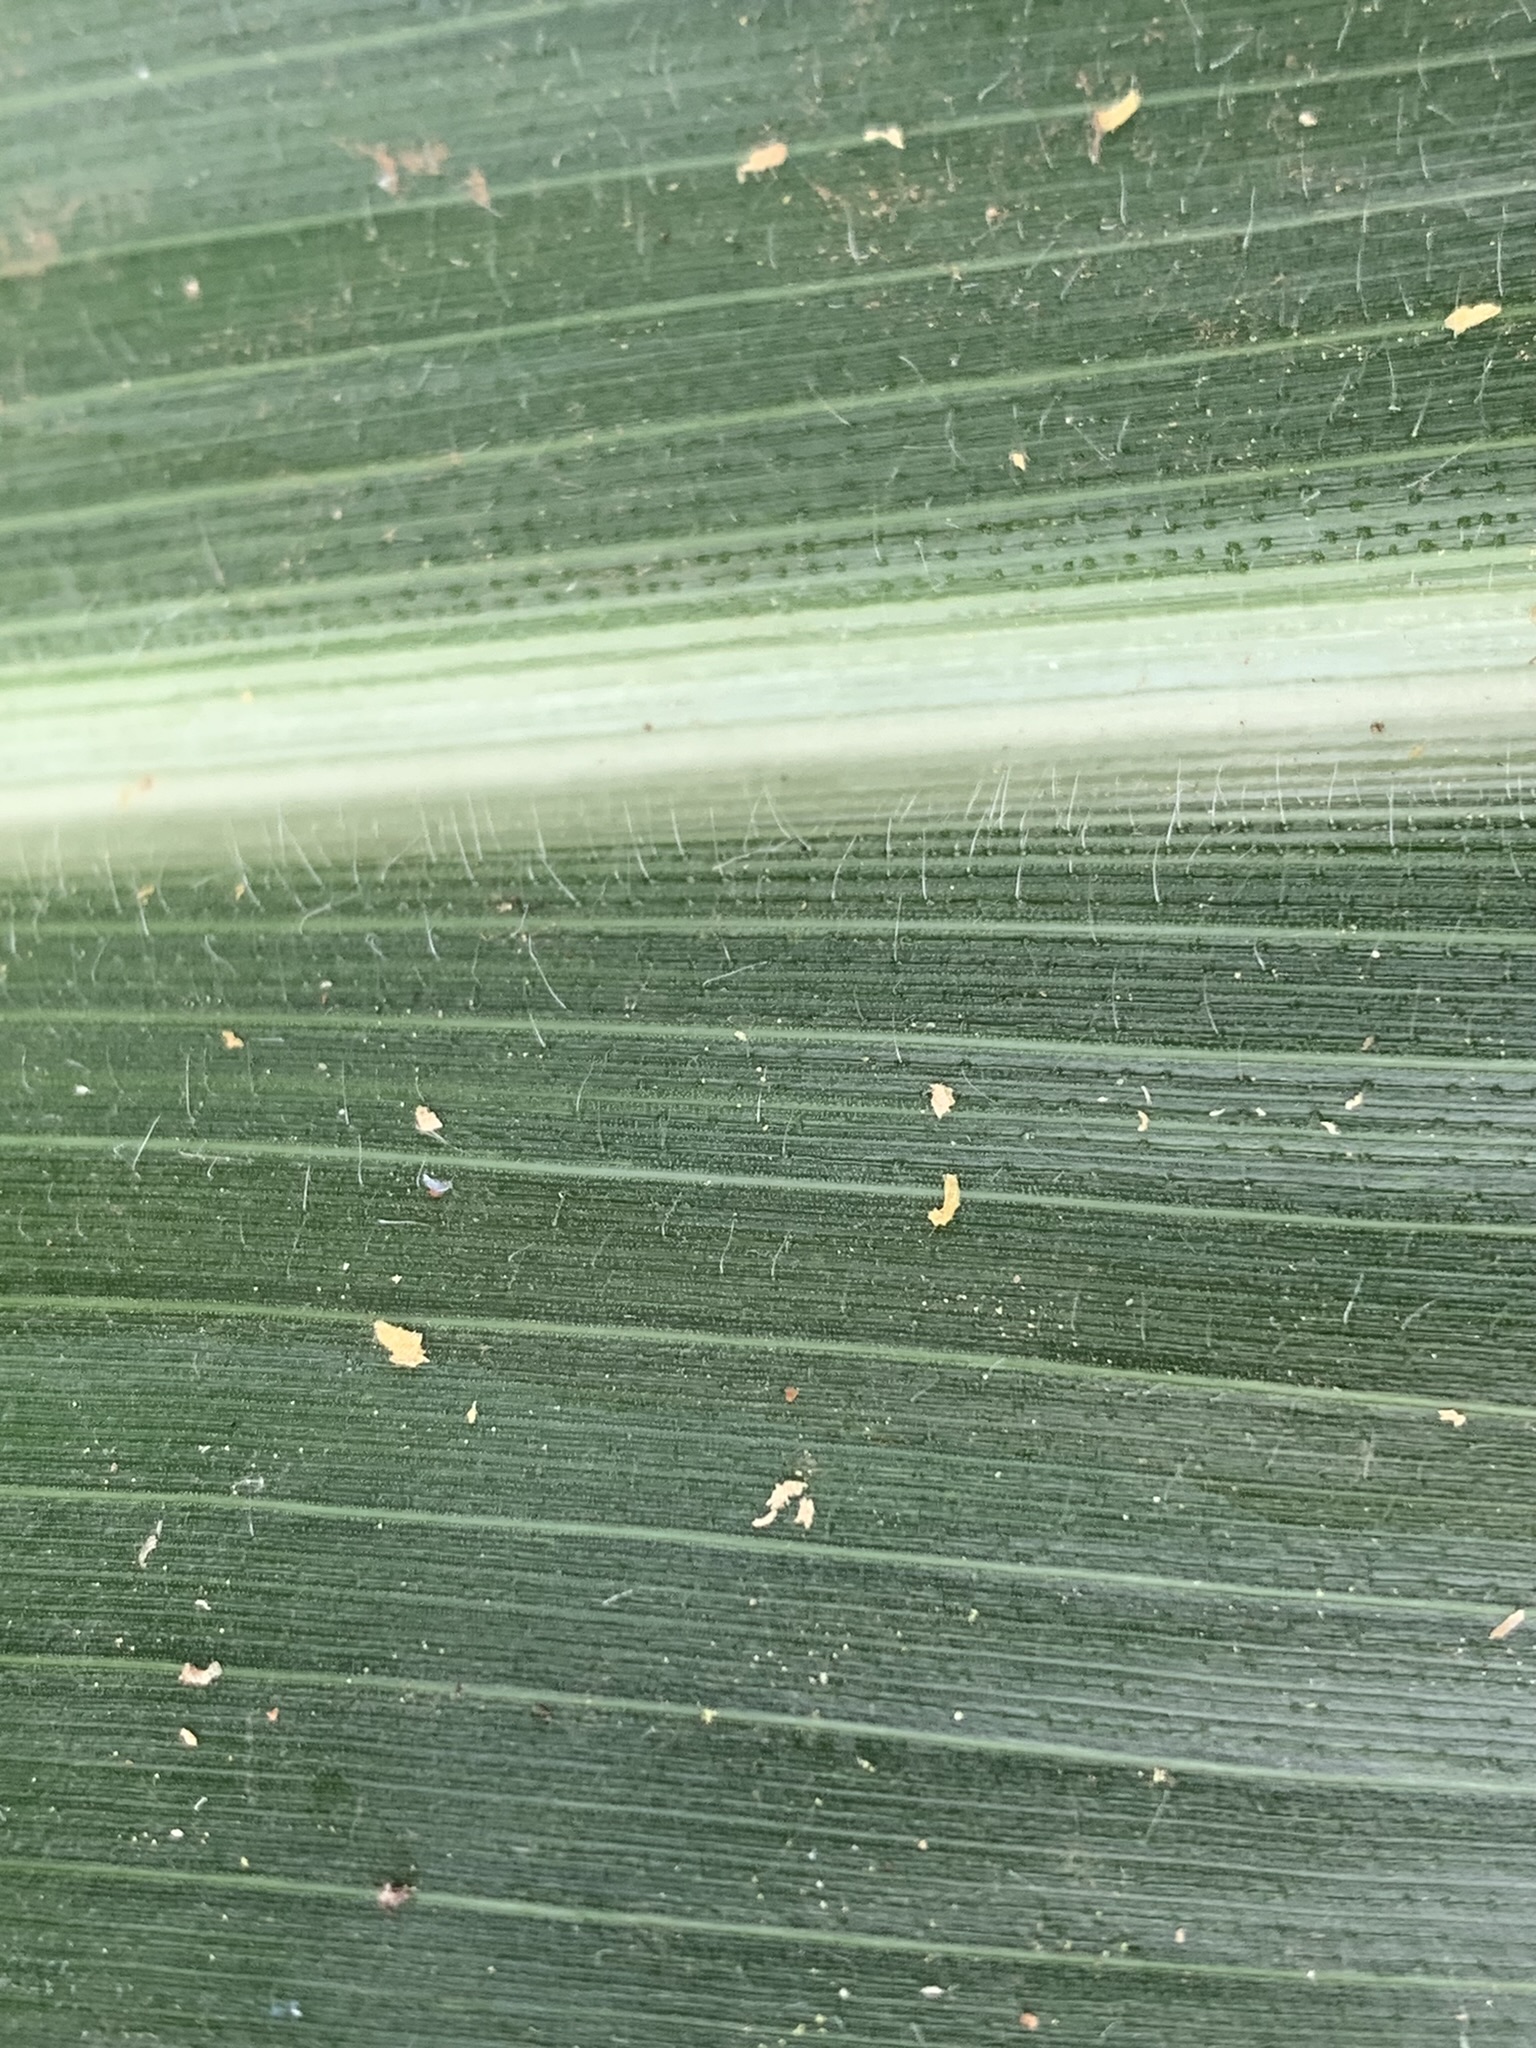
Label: Healthy